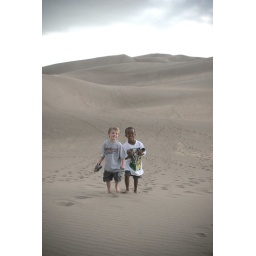
boys in the sand II